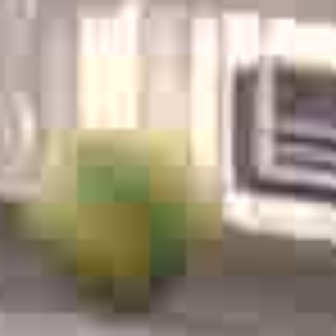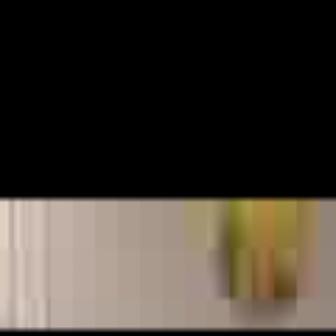
  Please identify the target specified by the bounding box [20,119,211,308] in the first image and locate it in the second image. Return the coordinates in [x_min,y_min,x_max,y_max] format.
Answer: [204,203,327,328]